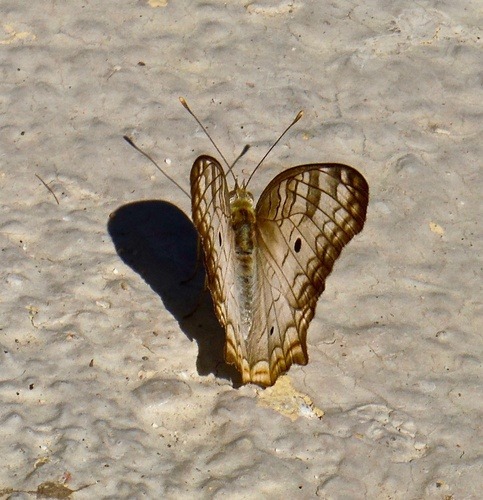
Scientific name: Anartia jatrophae
Common name: White peacock
Family: Nymphalidae
Order: Lepidoptera
Pollinator type: Primary pollinator
Habitat: Gardens, parks, and open areas
Geographic range: Southern United States to Argentina
Conservation status: Least Concern